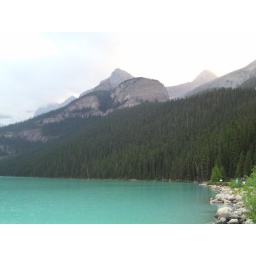
Again gets the side of the lake with the forest and hills in the background.